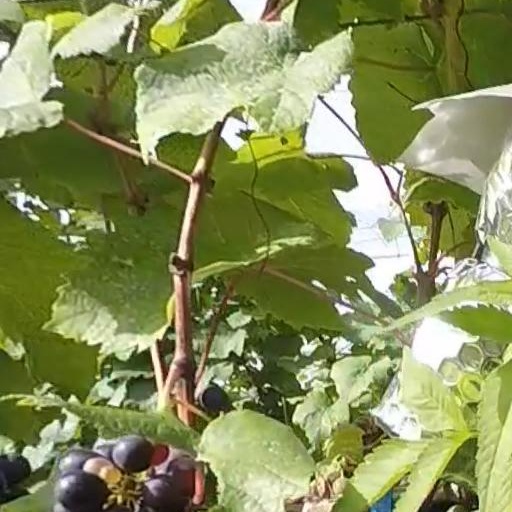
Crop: grape